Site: brandenburg
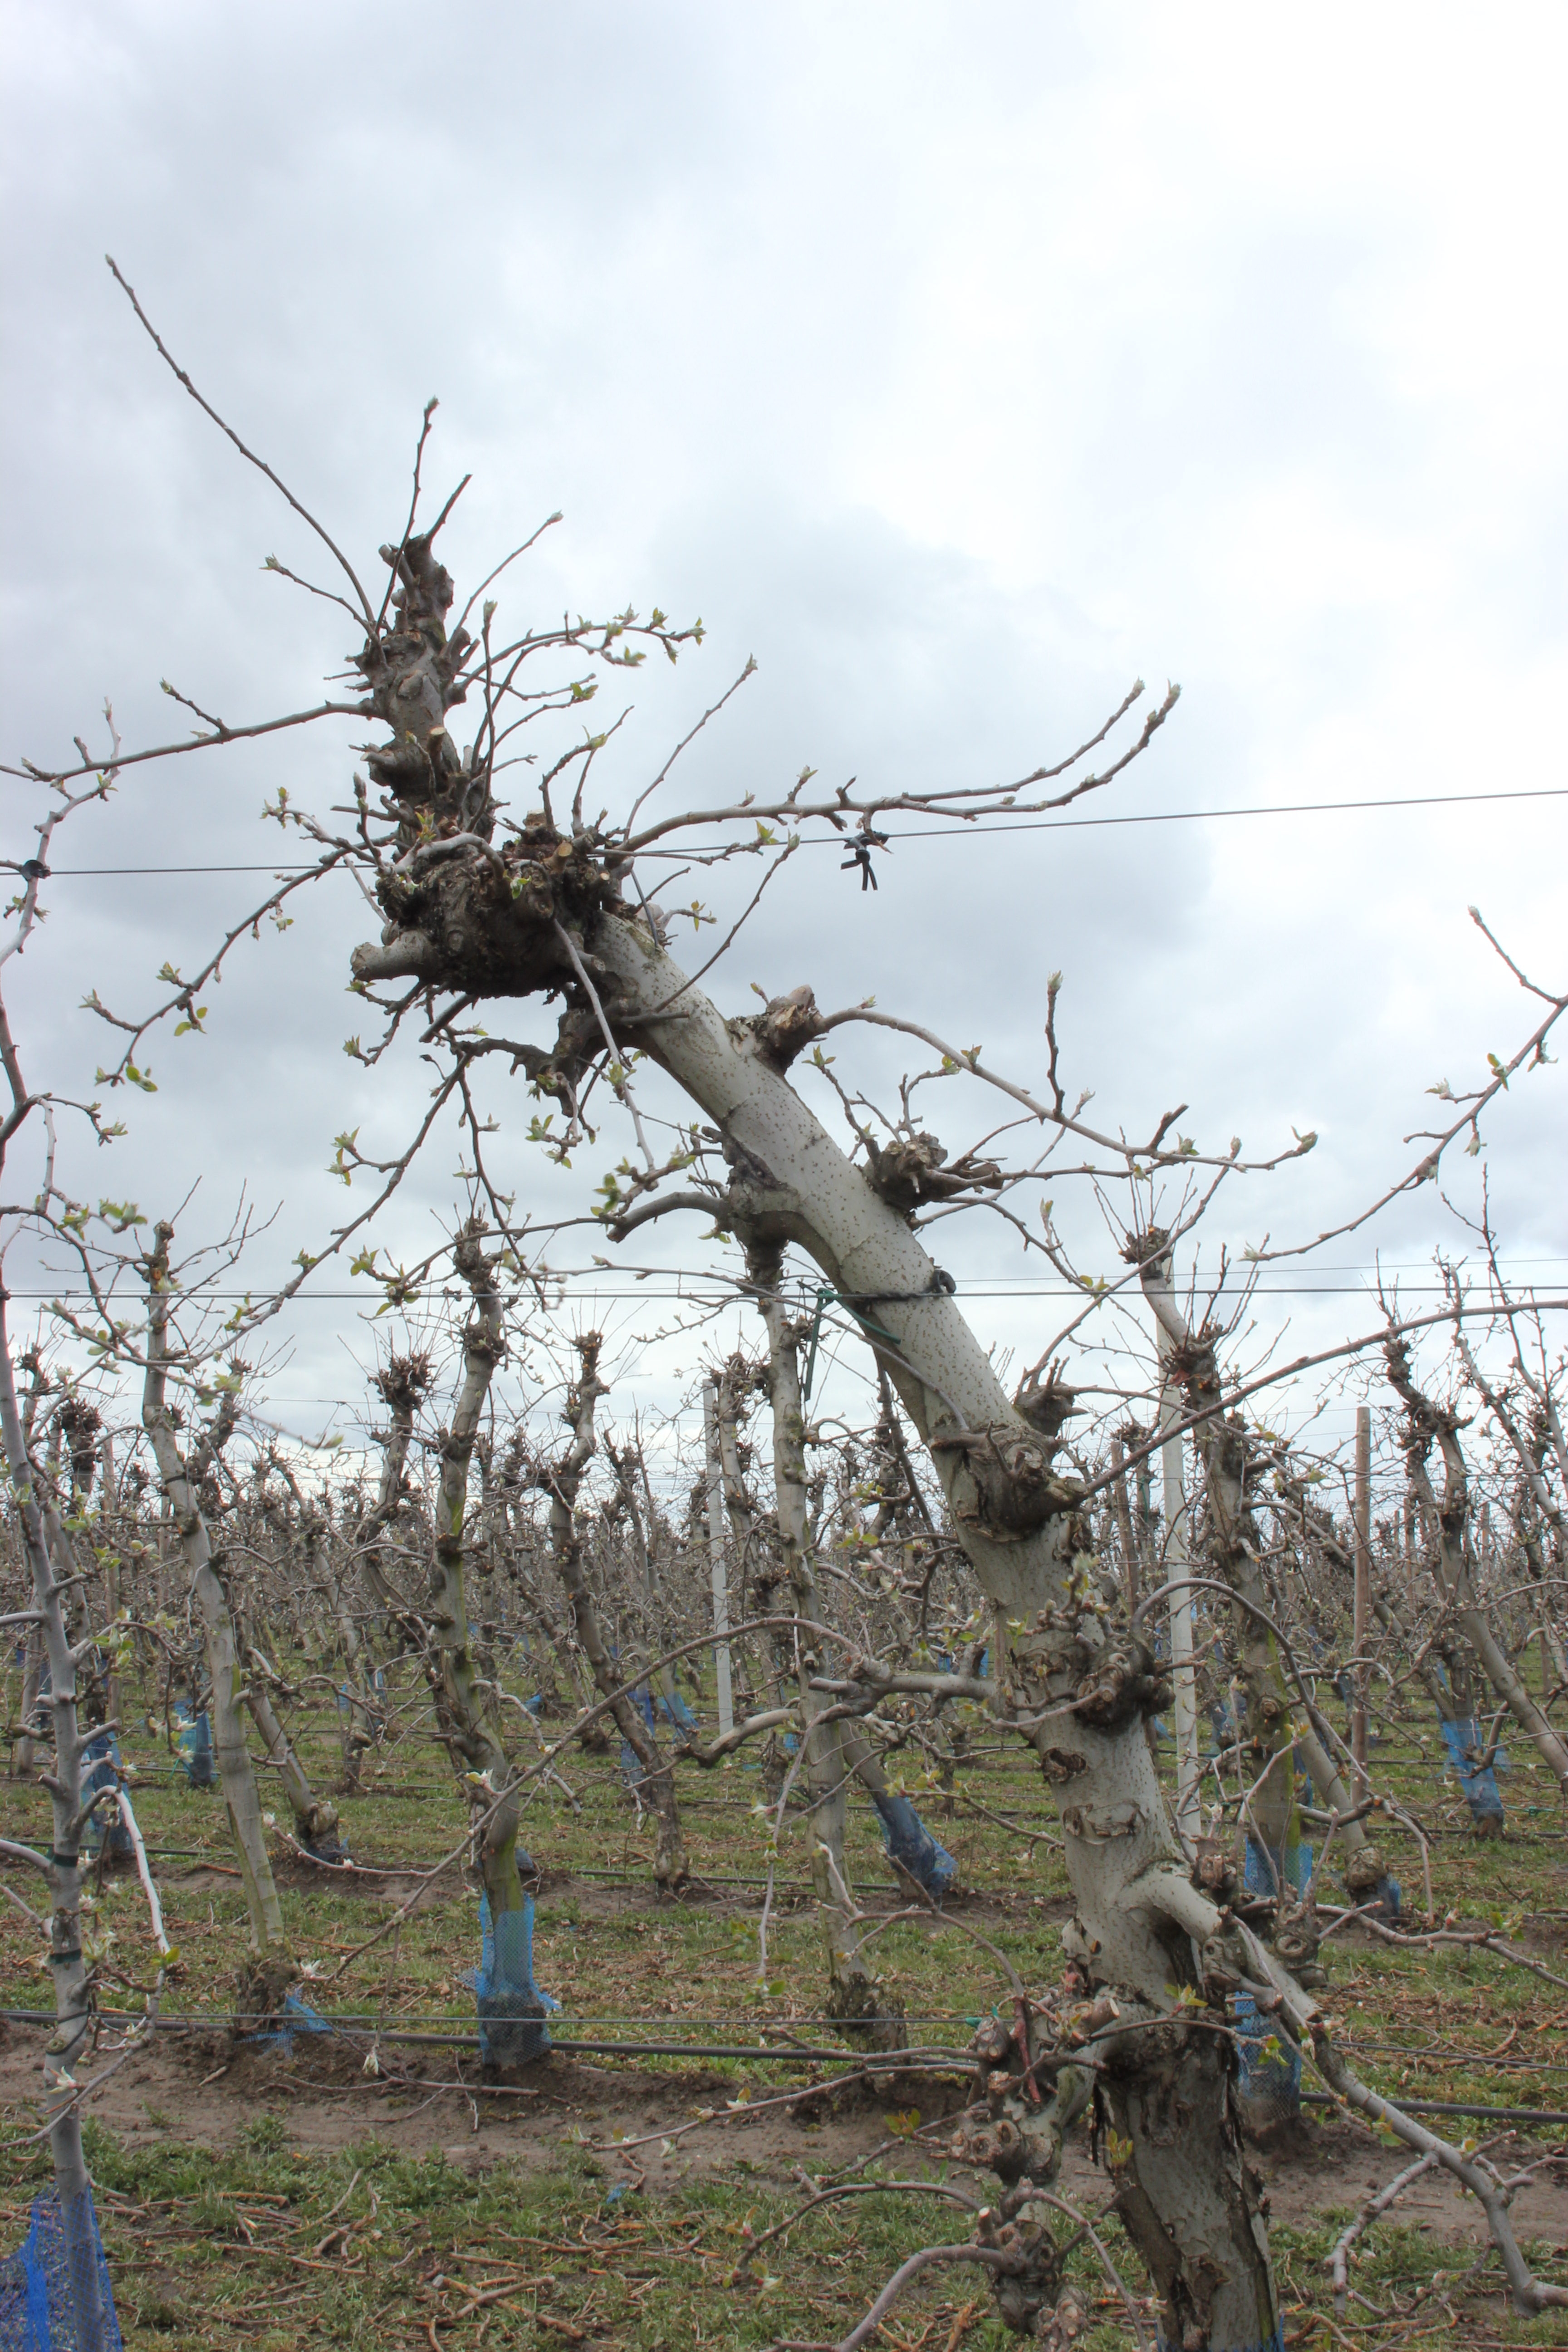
Growth stage (BBCH 55): Inflorescence emergence